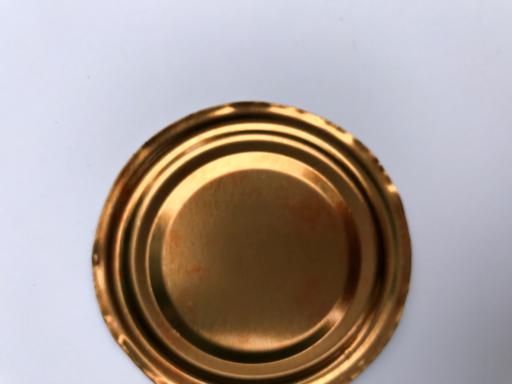
Waste category: metal